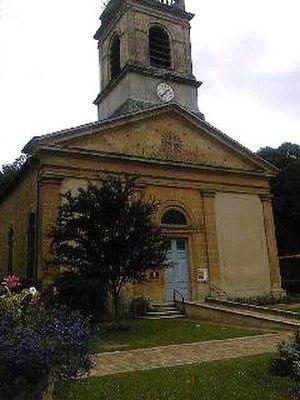
Photo de l'église du village de Givonne.
Givonne est une commune française située dans le département des Ardennes, en région Grand Est.